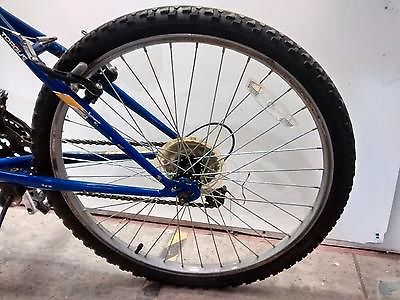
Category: bicycle